Florida International University

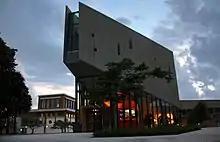
A multistory, modernist wedge-shaped building

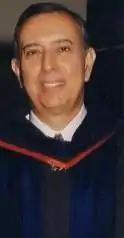
Modesto A. Maidique, 4th President

Modesto A. Maidique assumed the presidency at FIU in 1986, becoming the fourth in the university's history and the first Hispanic leader of any of Florida's state universities. Maidique graduated with a Bachelor of Science, Master of Science, and PhD in Electrical Engineering from Massachusetts Institute of Technology (MIT), before joining the private sector. He held academic appointments from MIT, Harvard and Stanford Universities, and has been named to several US presidential boards and committees.